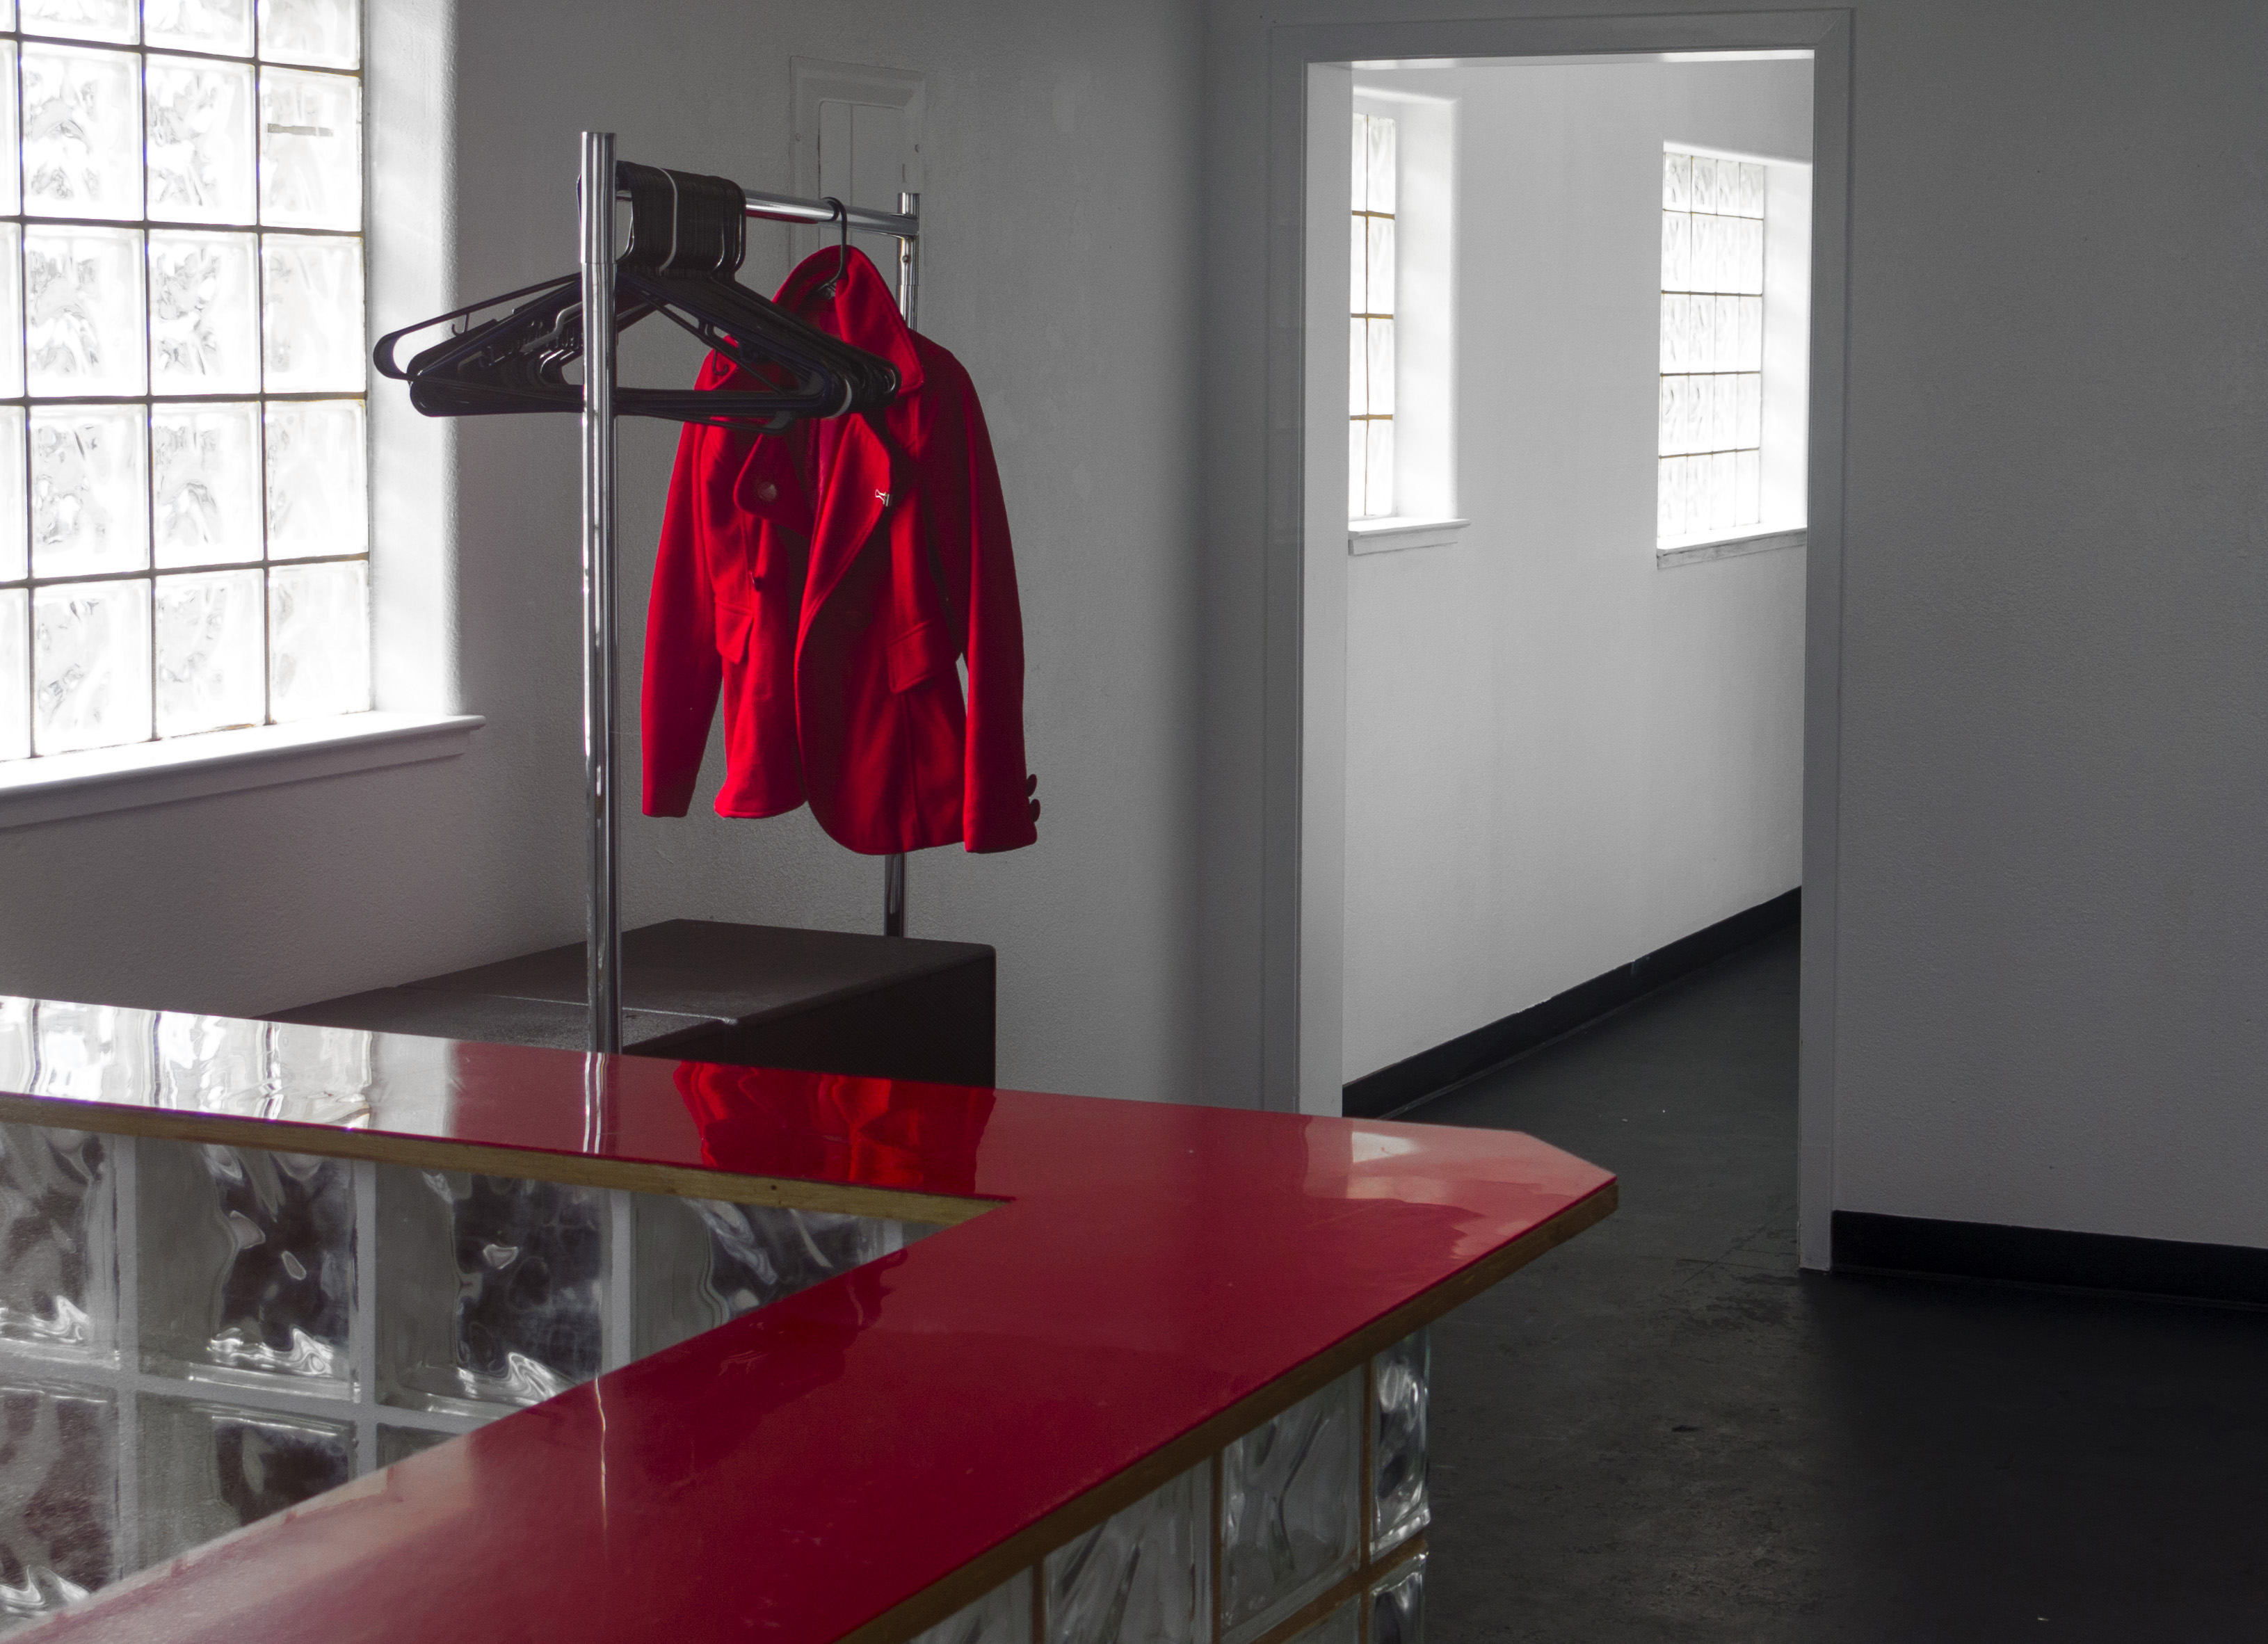
red, shelf, furniture, room, interior design, rouge, midtown, sacramento